Christian Grascha

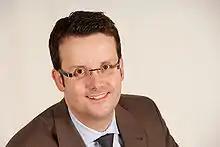
Christian Grascha im November 2009

Christian Grascha (born 16 October 1978 in Einbeck) is a German politician for the Free Democratic Party.